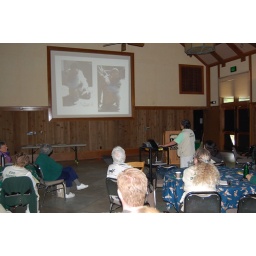
Pat Mar presents a brown bag talk on pandas in China.